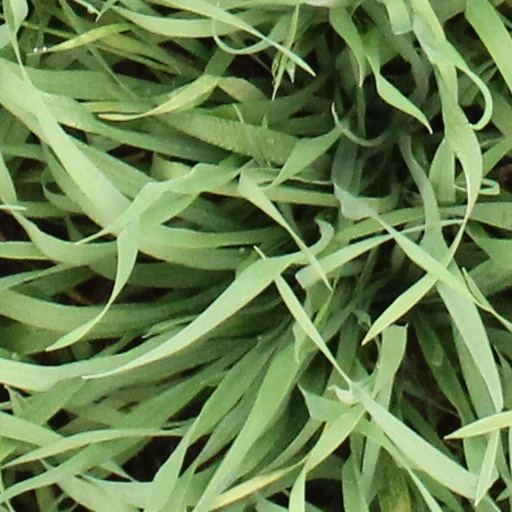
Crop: wheat